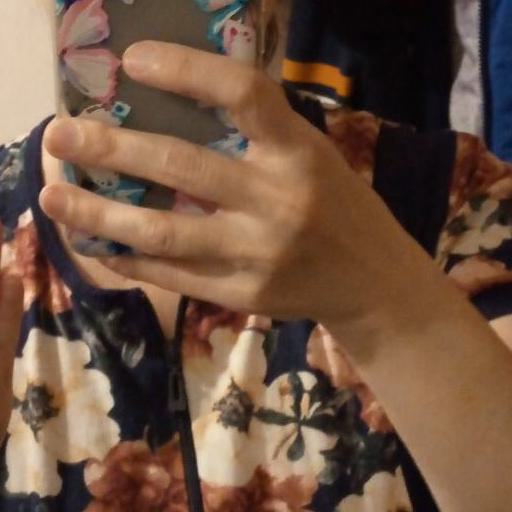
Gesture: no_gesture